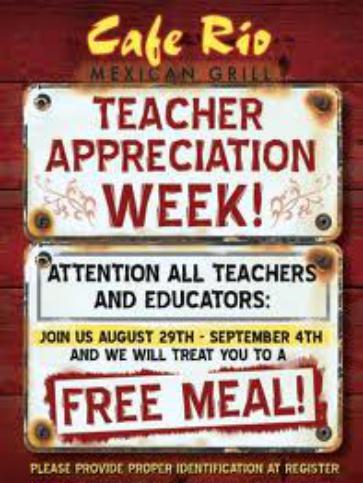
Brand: Cafe Rio
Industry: Food